Question: Please indicate a possible affordance area of the drink_with_bottle that can be used for holding
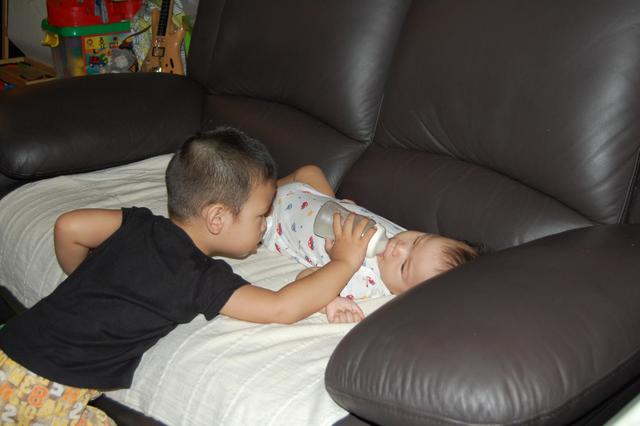
Answer: [315.5, 198, 388.5, 255]